Neil Armstrong

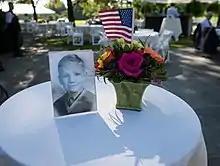
A color image showing a black-and-white photo of a young boy. The picture stands on a small round table beside a vase of flowers containing a U.S. flag.

The tour began on August 13, when the three astronauts spoke and rode in ticker-tape parades in their honor in New York and Chicago, with an estimated six million attendees. On the same evening an official state dinner was held in Los Angeles to celebrate the flight, attended by members of Congress, 44governors, the Chief Justice of the United States, and ambassadors from 83nations. President Nixon and Vice President Agnew presented each astronaut with a Presidential Medal of Freedom.